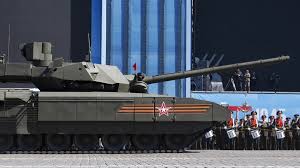
Label: Tank